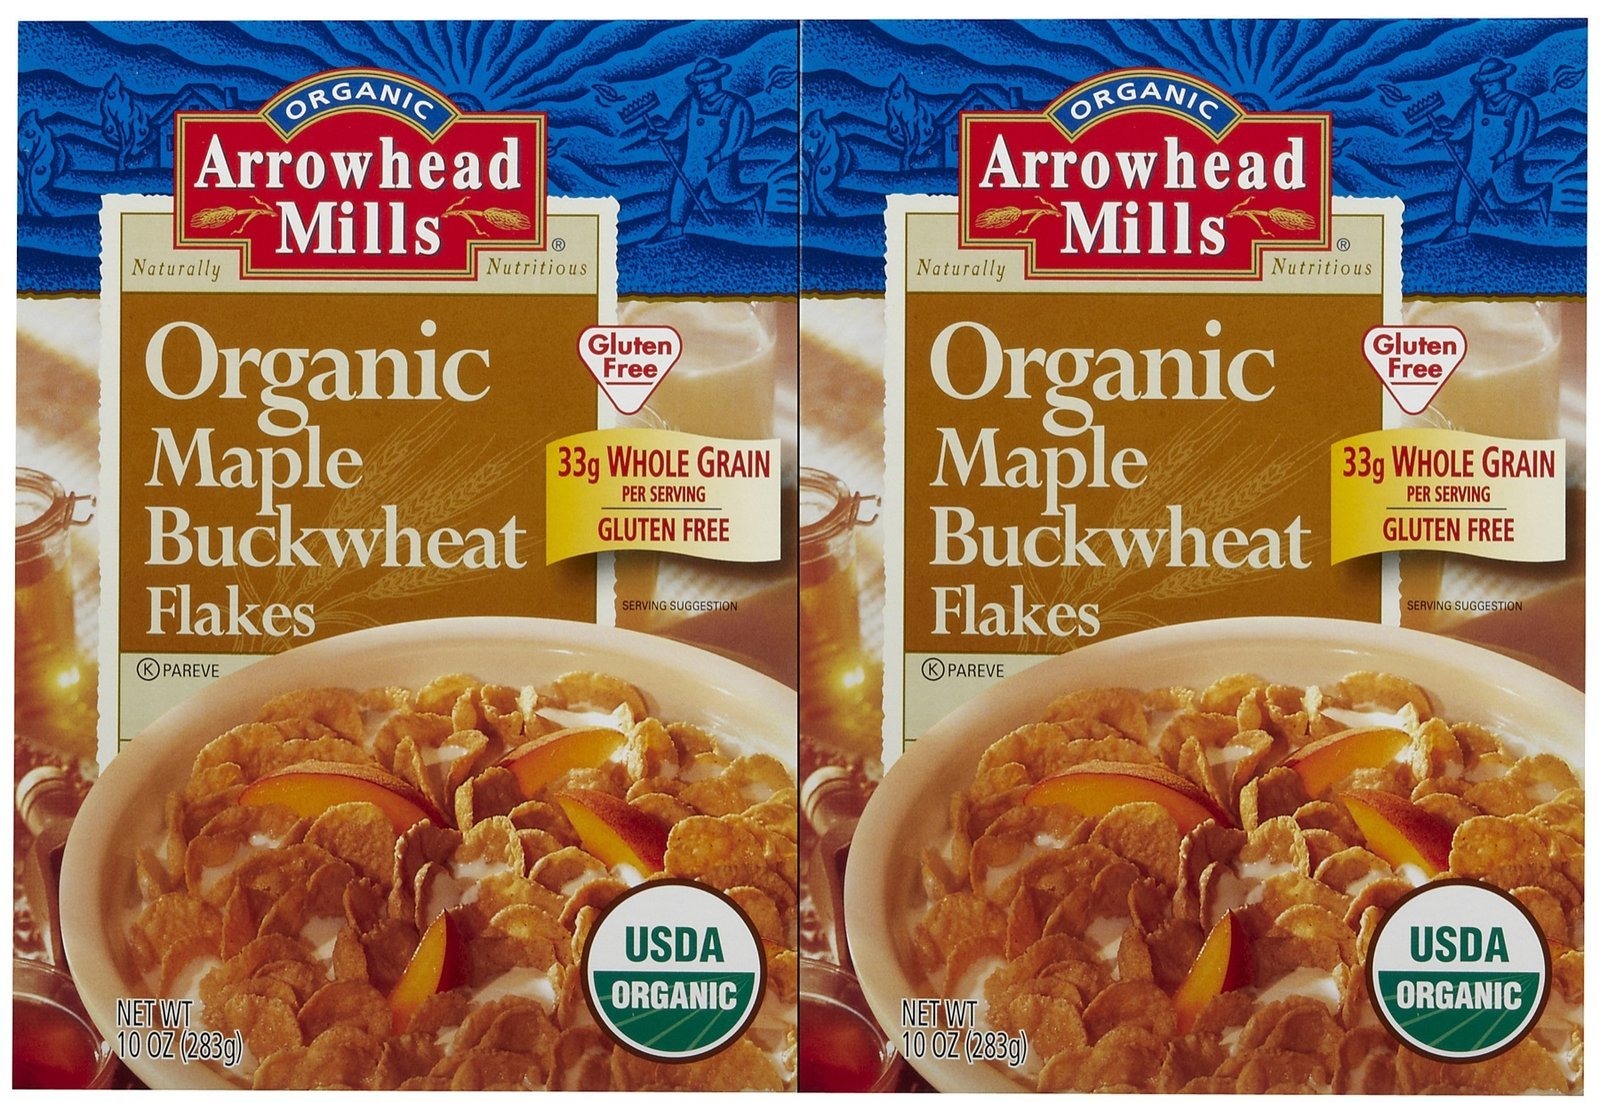
Item Name: Arrowhead Mills Flakes Maple Buckwht Org
Product Description: It's easy to have that wholesome goodness when you start the day with Arrowhead Mills deliciously crunchy toasted Maple Buckwheat Flakes Cereal. This low fat and cholesterol free lightly sweetened whole grain cereal is reminiscent of grandma's buckwheat pancakes covered with maple syrup.
Value: 96.0
Unit: Ounce

Price: 13.72